Defensive gun use

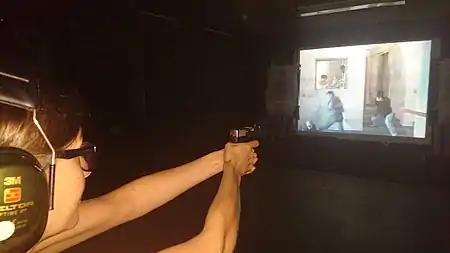
A woman trains real-life defensive gun use scenarios with live ammunition at a video shooting range in Prague, Czech Republic.

Defensive gun use (DGU) is the use or presentation of a firearm for self-defense, defense of others or, in some cases, protecting property. The frequency of incidents involving DGU and their effectiveness in providing safety and reducing crime are controversial issues in gun politics and criminology, chiefly in the United States. Different authors and studies employ different criteria for what constitutes a defensive gun use which leads to controversy in comparing statistical results. Perceptions of defensive gun use are recurring themes in discussions over gun rights, gun control, armed police, open and concealed carry of firearms.